Ravi Shankar's Festival from India

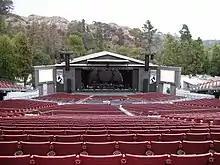
The Festival from India orchestra performed at the Greek Theatre in Los Angeles at the start of the tour.

After the completing the recording, the ensemble undertook a US tour. Among their first engagements, the Festival from India performed at the Greek Theatre in Los Angeles over 24–30 June. Although Shankar lists Aashish Khan as the only sarodya in the ensemble, a report in the "Van Nuys News" included Khan's father (and Shankar's brother-in-law) Ali Akbar Khan among the performers at the Greek Theatre. The newspaper's reviewer, Stephen Braitman, also wrote that, with the sitar "probably the most familiar [instrument]" to the audience, the orchestra's music "spanned nearly every conceivable combination of sound", and following the inspired interplay between Shankar's sitar and Ali Akbar Khan's sarod, the performers received "a screaming, shouting, standing ovation". The opening concert marked the first time that Shankar and Khan performed together in the US.